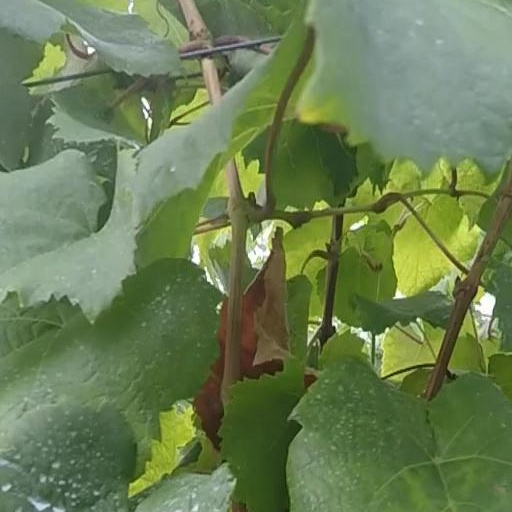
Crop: grape